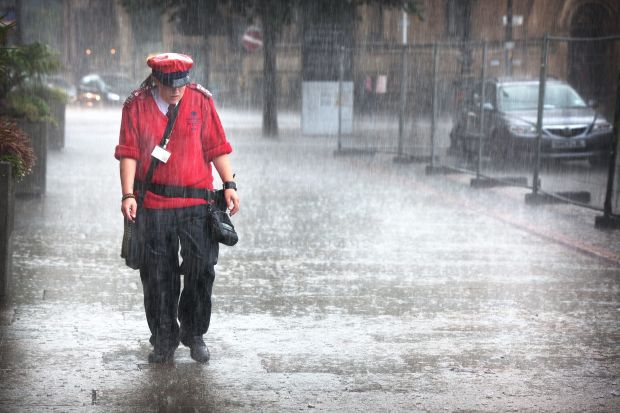
Weather: rain or strom